Children of the Corn 666: Isaac's Return

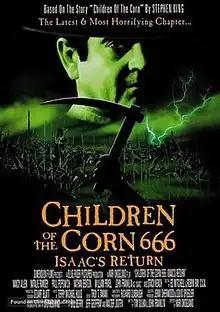
Promotional release poster

Children of the Corn 666: Isaac's Return is a 1999 American supernatural slasher film directed by Kari Skogland and starring Nancy Allen, Natalie Ramsey, John Franklin, and Stacy Keach. It is the sixth film in the "Children of the Corn" film series.